Air pollution in Taiwan

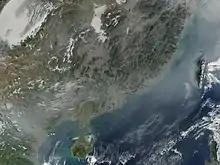
MODIS imagery, captured by NASA's Terra satellite on 7 January 2002, showing most of south-eastern China being covered in a thick greyish shroud of aerosol pollution (a phenomenon which had been ongoing for several weeks). The smog extends eastwards, blanketing Taiwan.

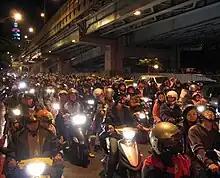
Many people travelling by scooters in Taipei, reportedly going home after the New Year's Eve celebrations of 31 December 2006/1 January 2007.

In February 2014, the Environmental Protection Administration's (EPA) Department of Environmental Monitoring and Information Management Director Chu Yu-chi (朱雨其) claimed there had been seven haze and dust storms since December 2013, some of which may be linked to regional phenomena like Asian Dust. Chu also reported that, for the largest part based on recent weather phenomena and air pollutant monitoring data from China's major cities, China's air pollution generally deteriorates the air quality in Taiwan significantly every winter. The EPA concluded that air pollutants brought in from China by strong winds was directly responsible for drastically rising the detected concentration levels of particles under 2.5 micrometers in diameter (PM2.5) at close to all of Taiwan's seventy-six monitoring stations. During the periods of cross-border haze, referring to pollution blown over from China, the pollution standards index (PSI) readings — which are based on the highest concentration value of five major air pollutants PM10 (particulate matter 10 micrometers or less in diameter), sulfur dioxide, nitrogen dioxide, carbon monoxide and ground-level ozone — at most stations reached unhealthy levels, while some stations in central and southern Taiwan even reached hazardous levels.